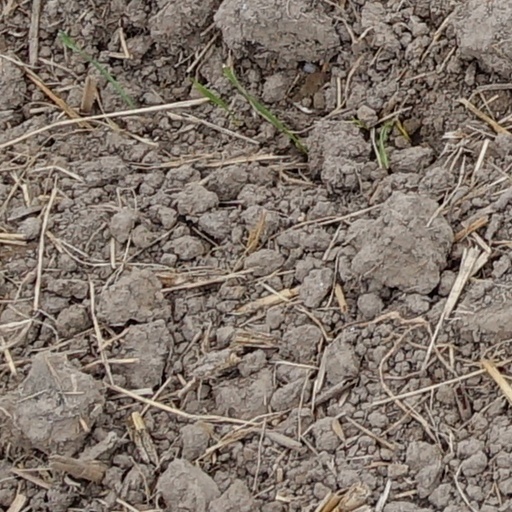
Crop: wheat